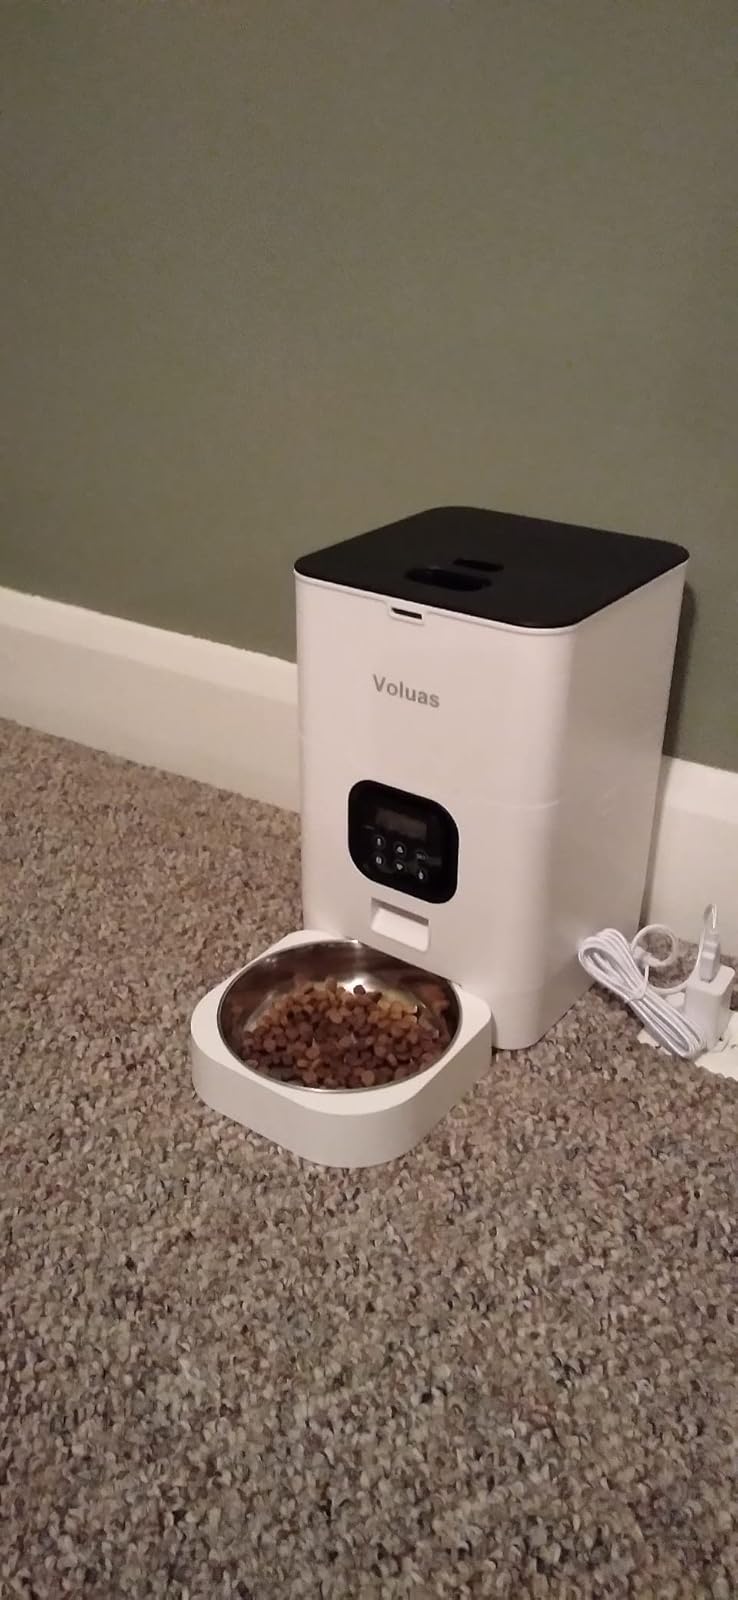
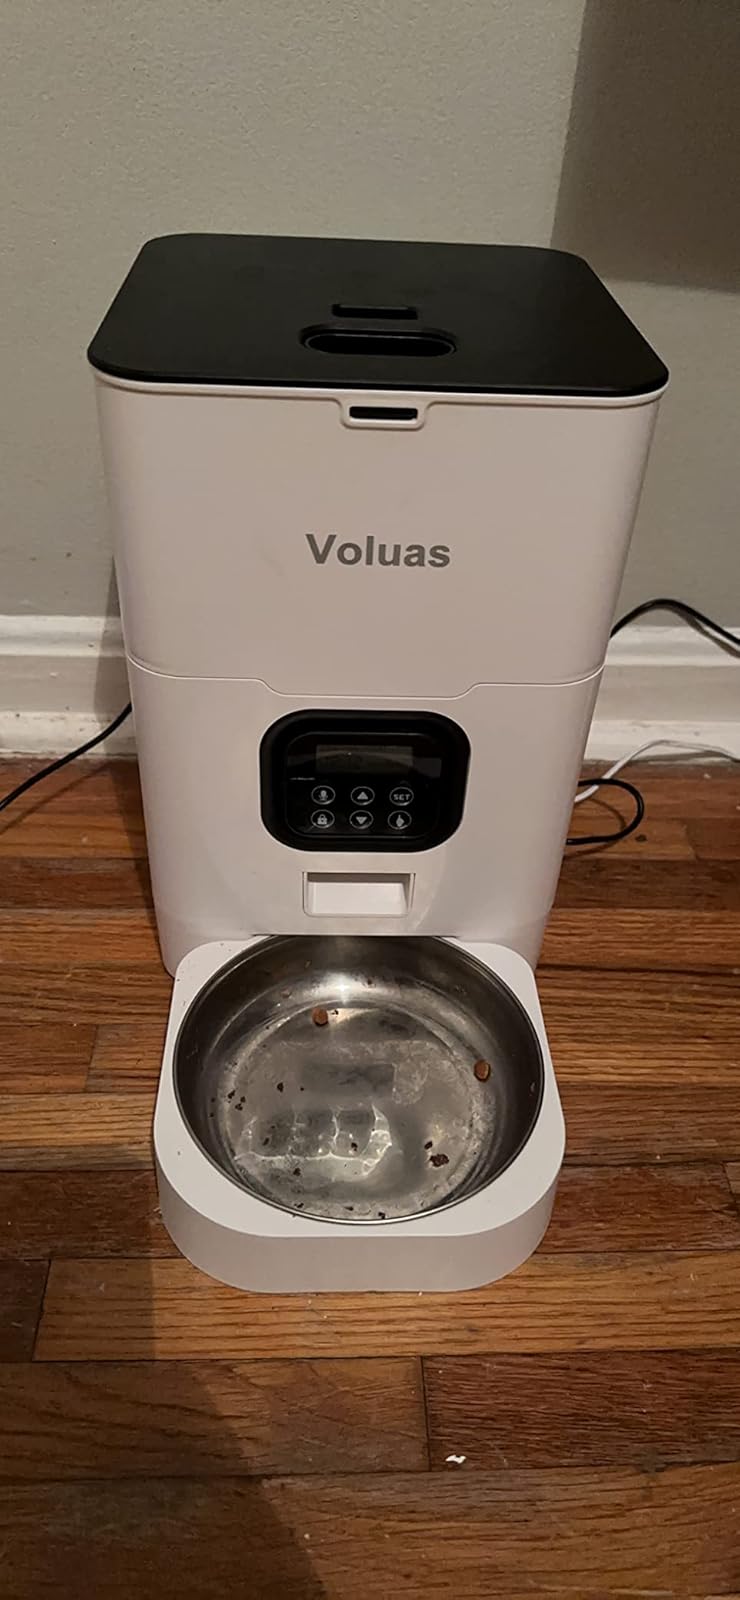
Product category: items_feeder
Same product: yes